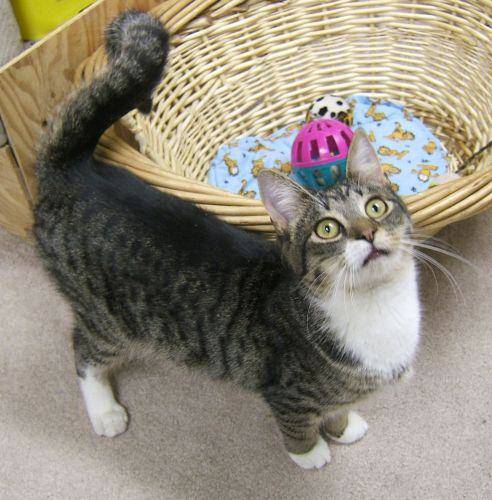
Label: cat